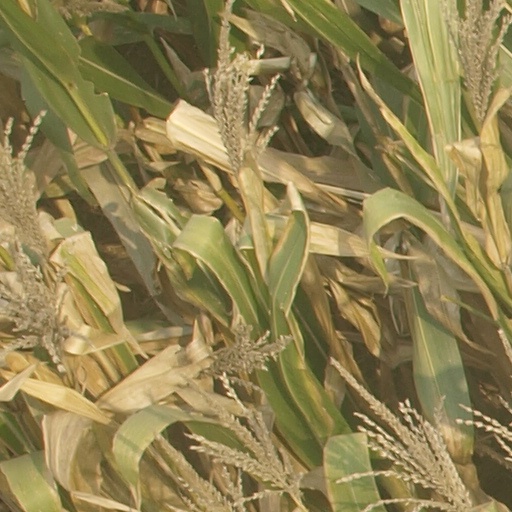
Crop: maize; corn